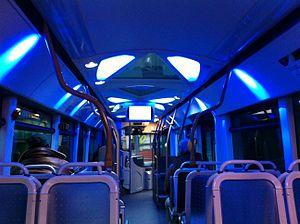
Intérieur d'un HeuliezBus GX 327 sur le réseau Chronoplus du réseau de transport de Bayonne (France)
L'Heuliez Bus GX 327 est un autobus standard à plancher bas fabriqué et commercialisé par le constructeur français Heuliez Bus de 2005 à 2014. Les versions midibus et articulé seront également disponibles, nommés GX 127 et GX 427. Il fait partie de la gamme Access'Bus.
Keolis Côte Basque-Adour est une filiale de Keolis qui gère le réseau urbain de bus de l'agglomération de Bayonne depuis le 1ᵉʳ avril 2017. Ce réseau est restructuré et se nomme Chronoplus depuis le 31 janvier 2011. Le nouveau réseau dessert sept communes : Anglet, Bayonne, Biarritz, Bidart, Boucau, Saint-Pierre-d'Irube et Tarnos.